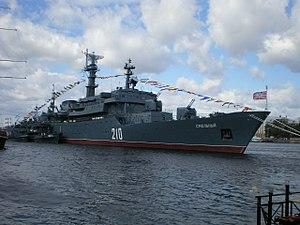
Classe Smolnyy est le nom d'une classe de navire école de la marine russe.